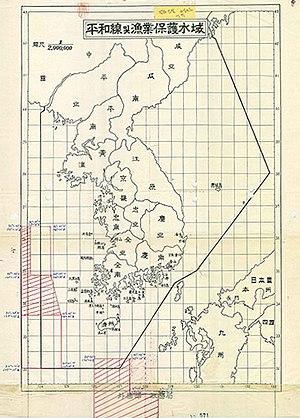
La ligne Syngman Rhee est une délimitation territoriale maritime de la première république de Corée du Sud proclamée par le président Syngman Rhee lors de sa « déclaration de la ligne de paix » le 18 janvier 1952, officiellement connue comme la « Proclamation présidentielle de souveraineté sur les mers adjacentes » et qui inclut les rochers Liancourt dans le territoire coréen. La ligne est finalement abolie en 1965 avec la signature d'un accord de pêche nippo-sud-coréen.